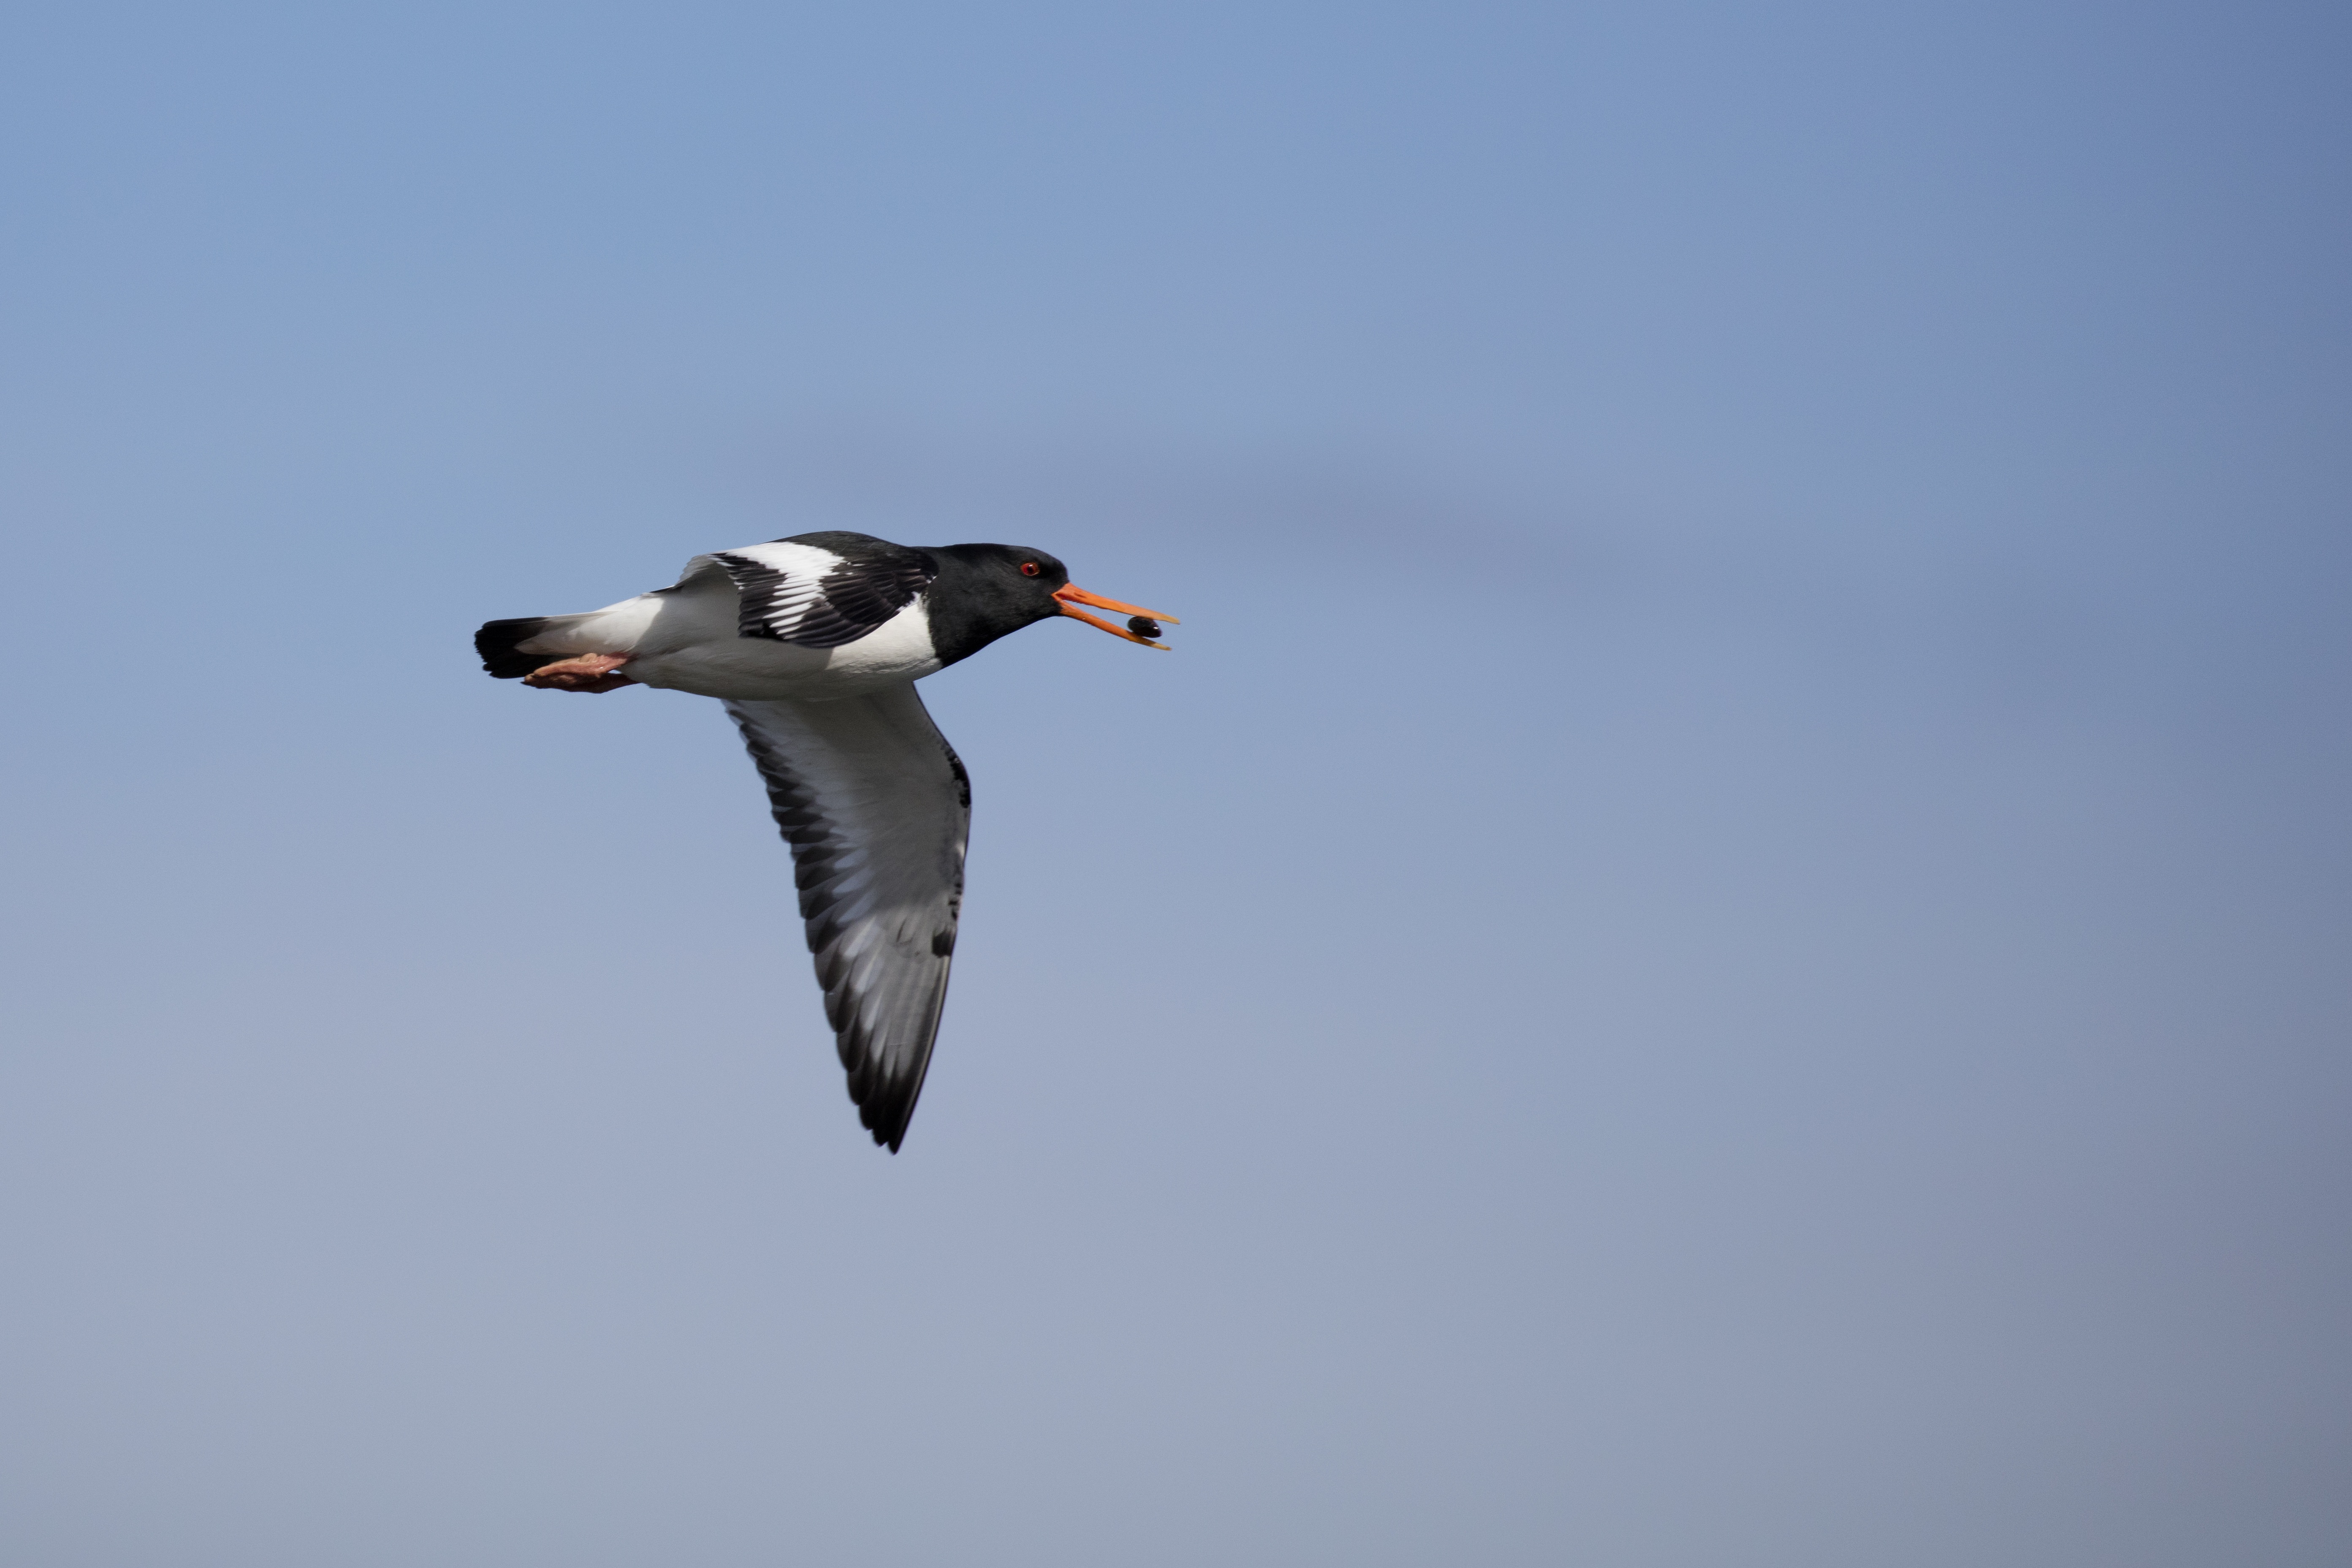
bird, wing, seabird, wildlife, beak, flight, ornithology, duck, vertebrate, waterfowl, water bird, oyster catcher, charadriiformes, ducks geese and swans